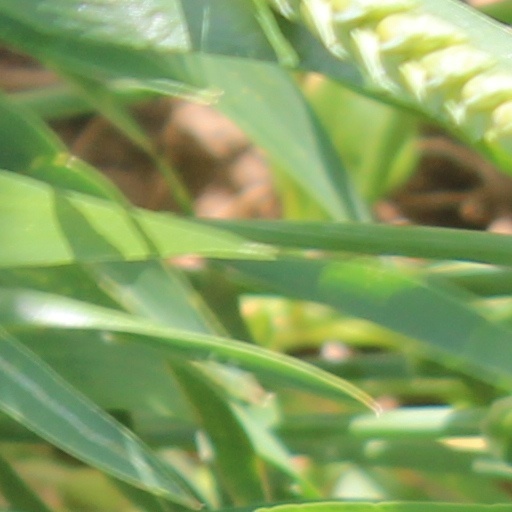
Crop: wheat